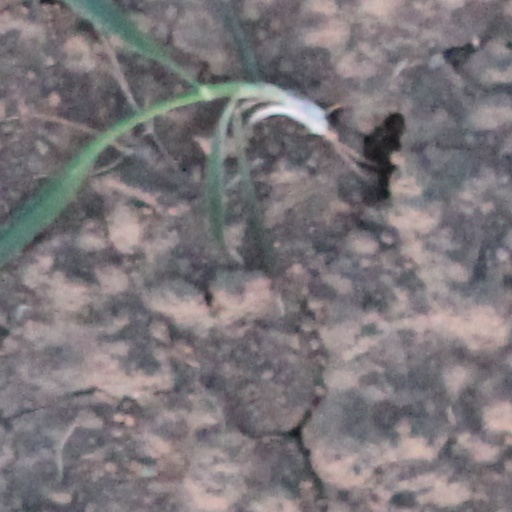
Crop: wheat